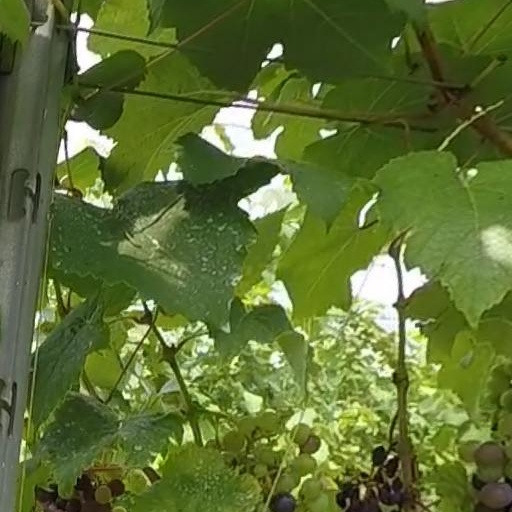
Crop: grape